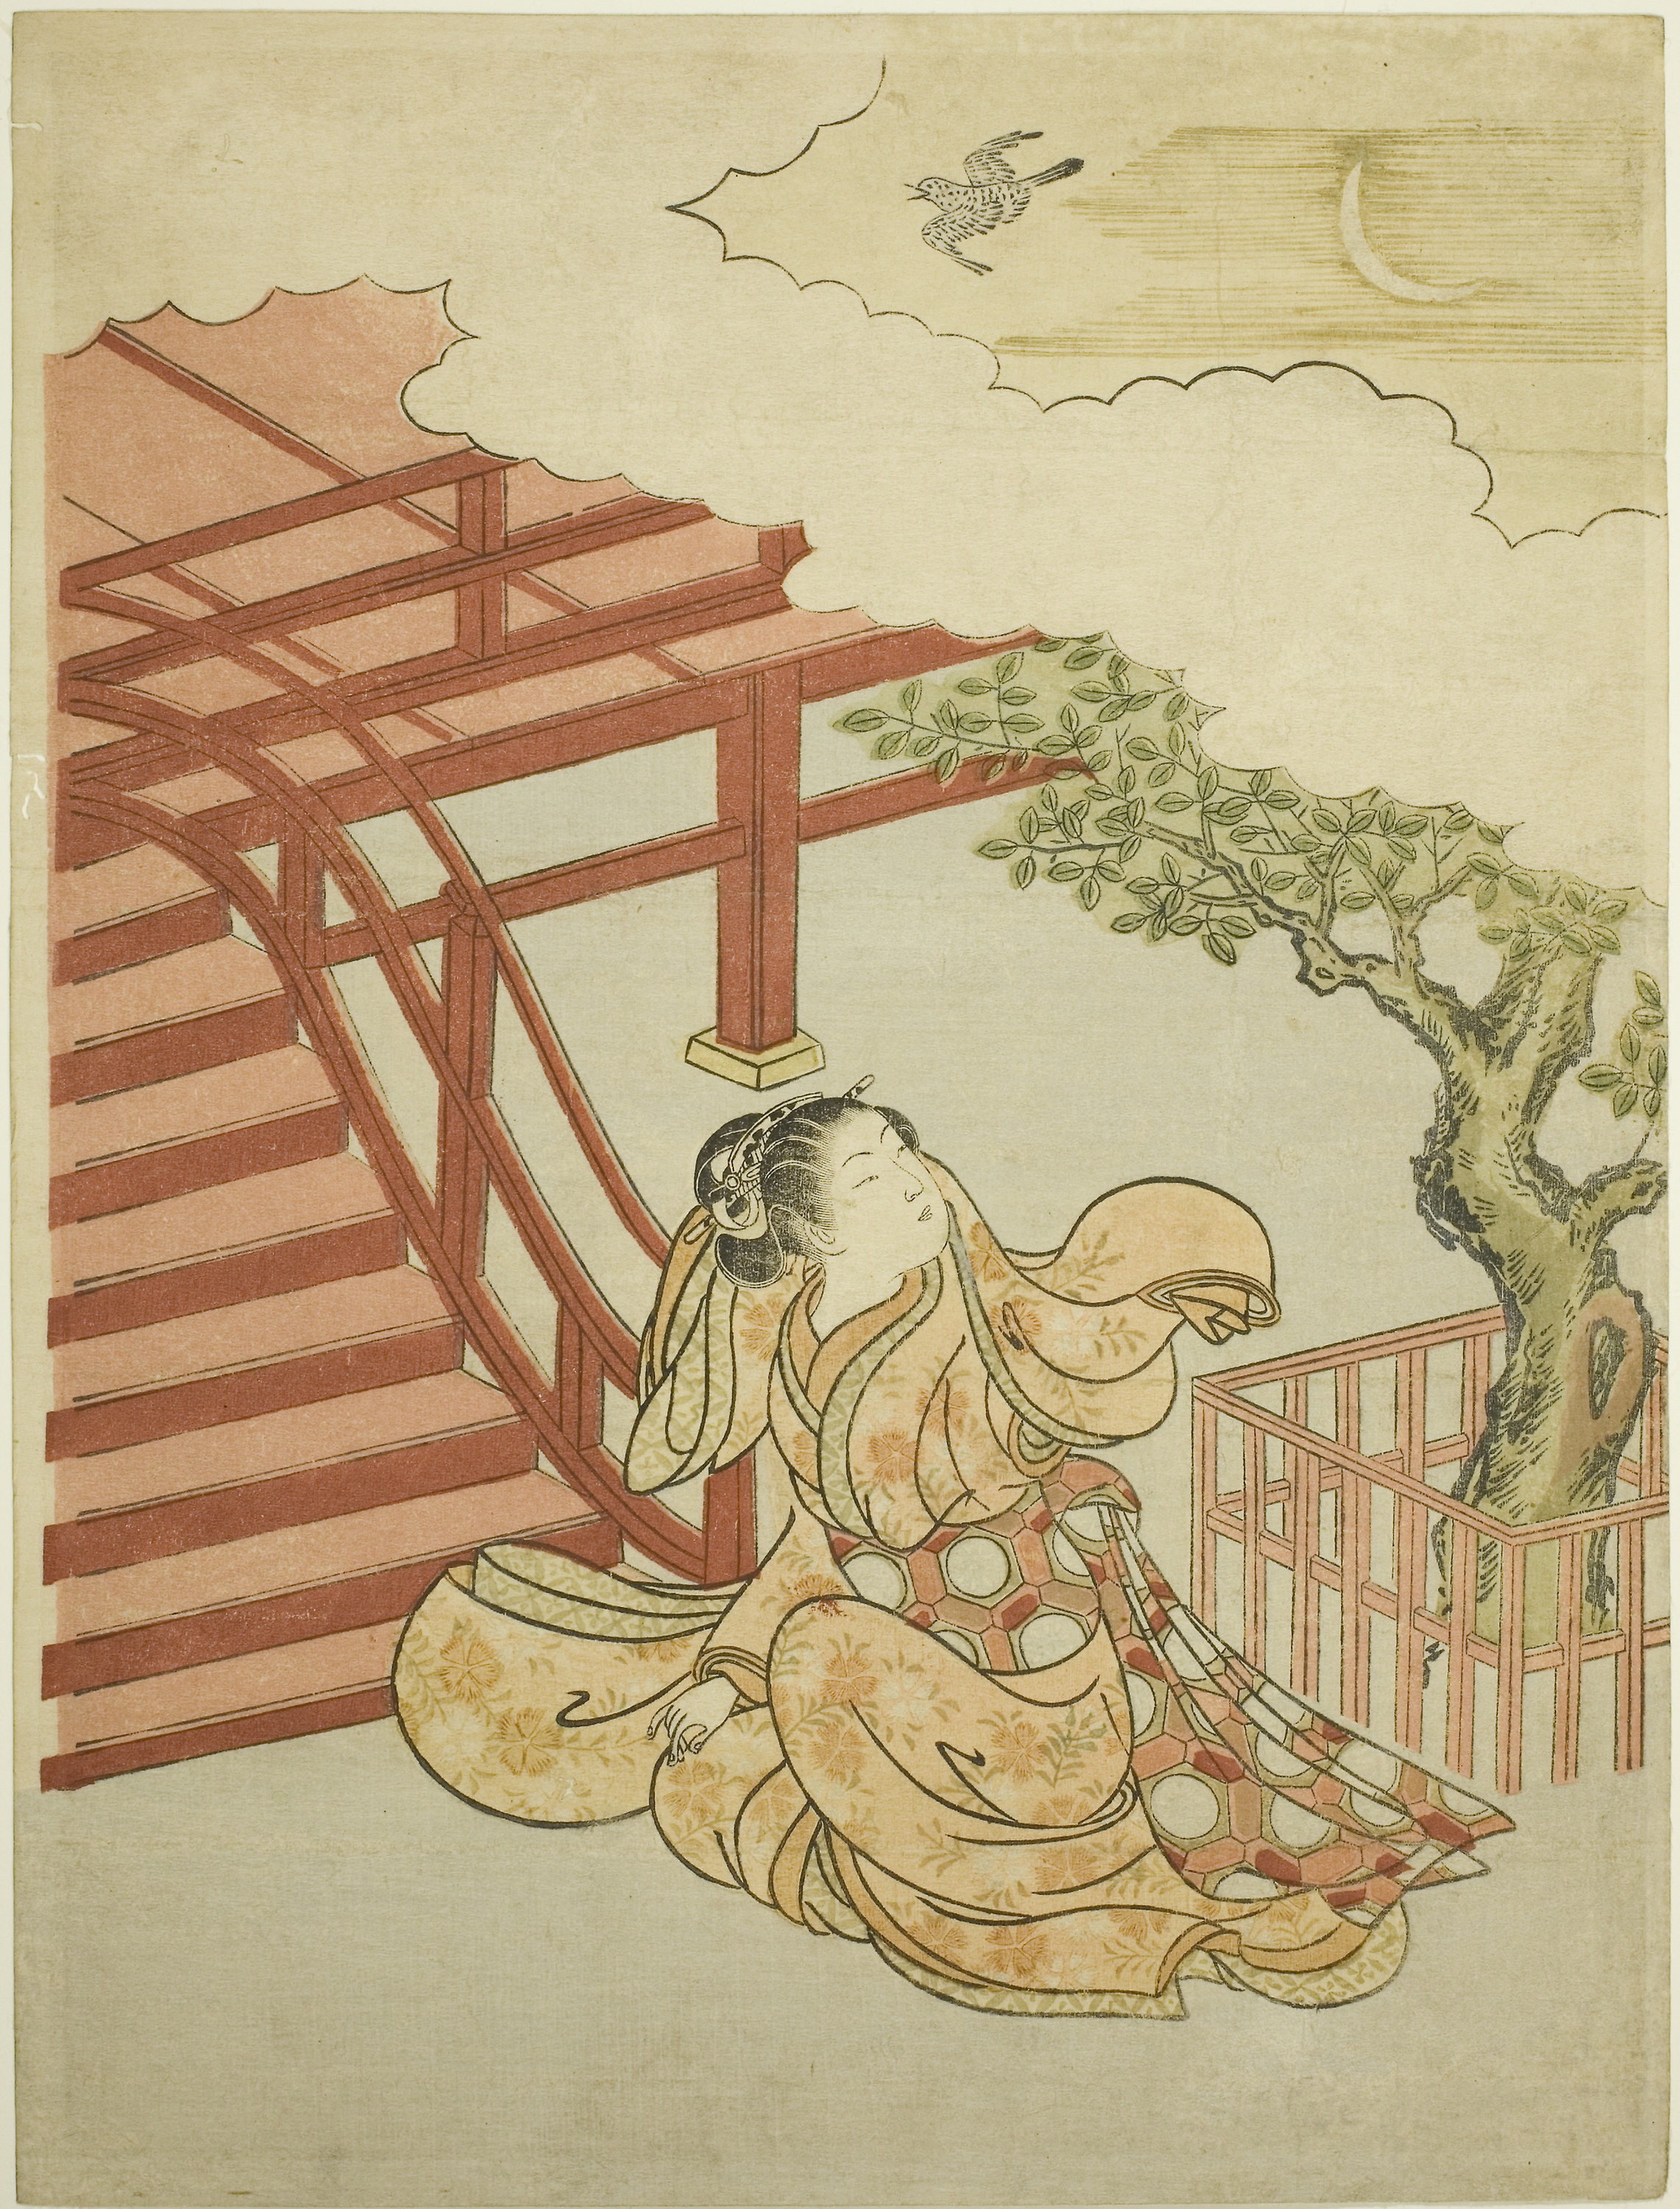
painting, illustration, art, drawing, artwork, fictional character